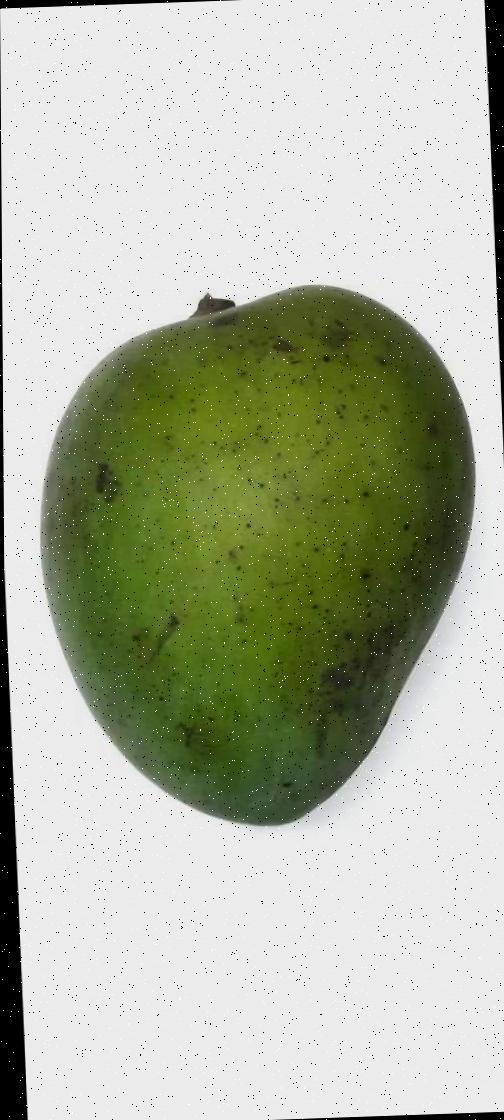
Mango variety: Harivanga